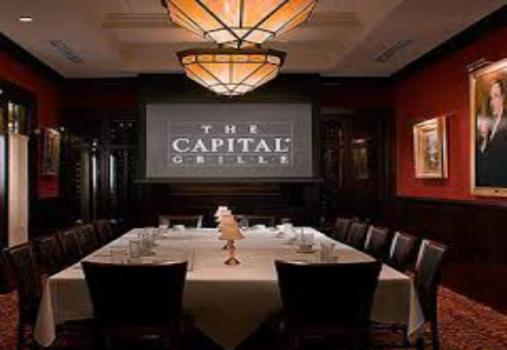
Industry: Food